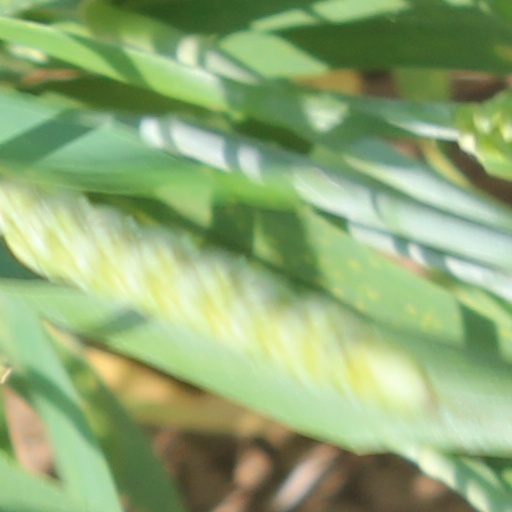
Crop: wheat